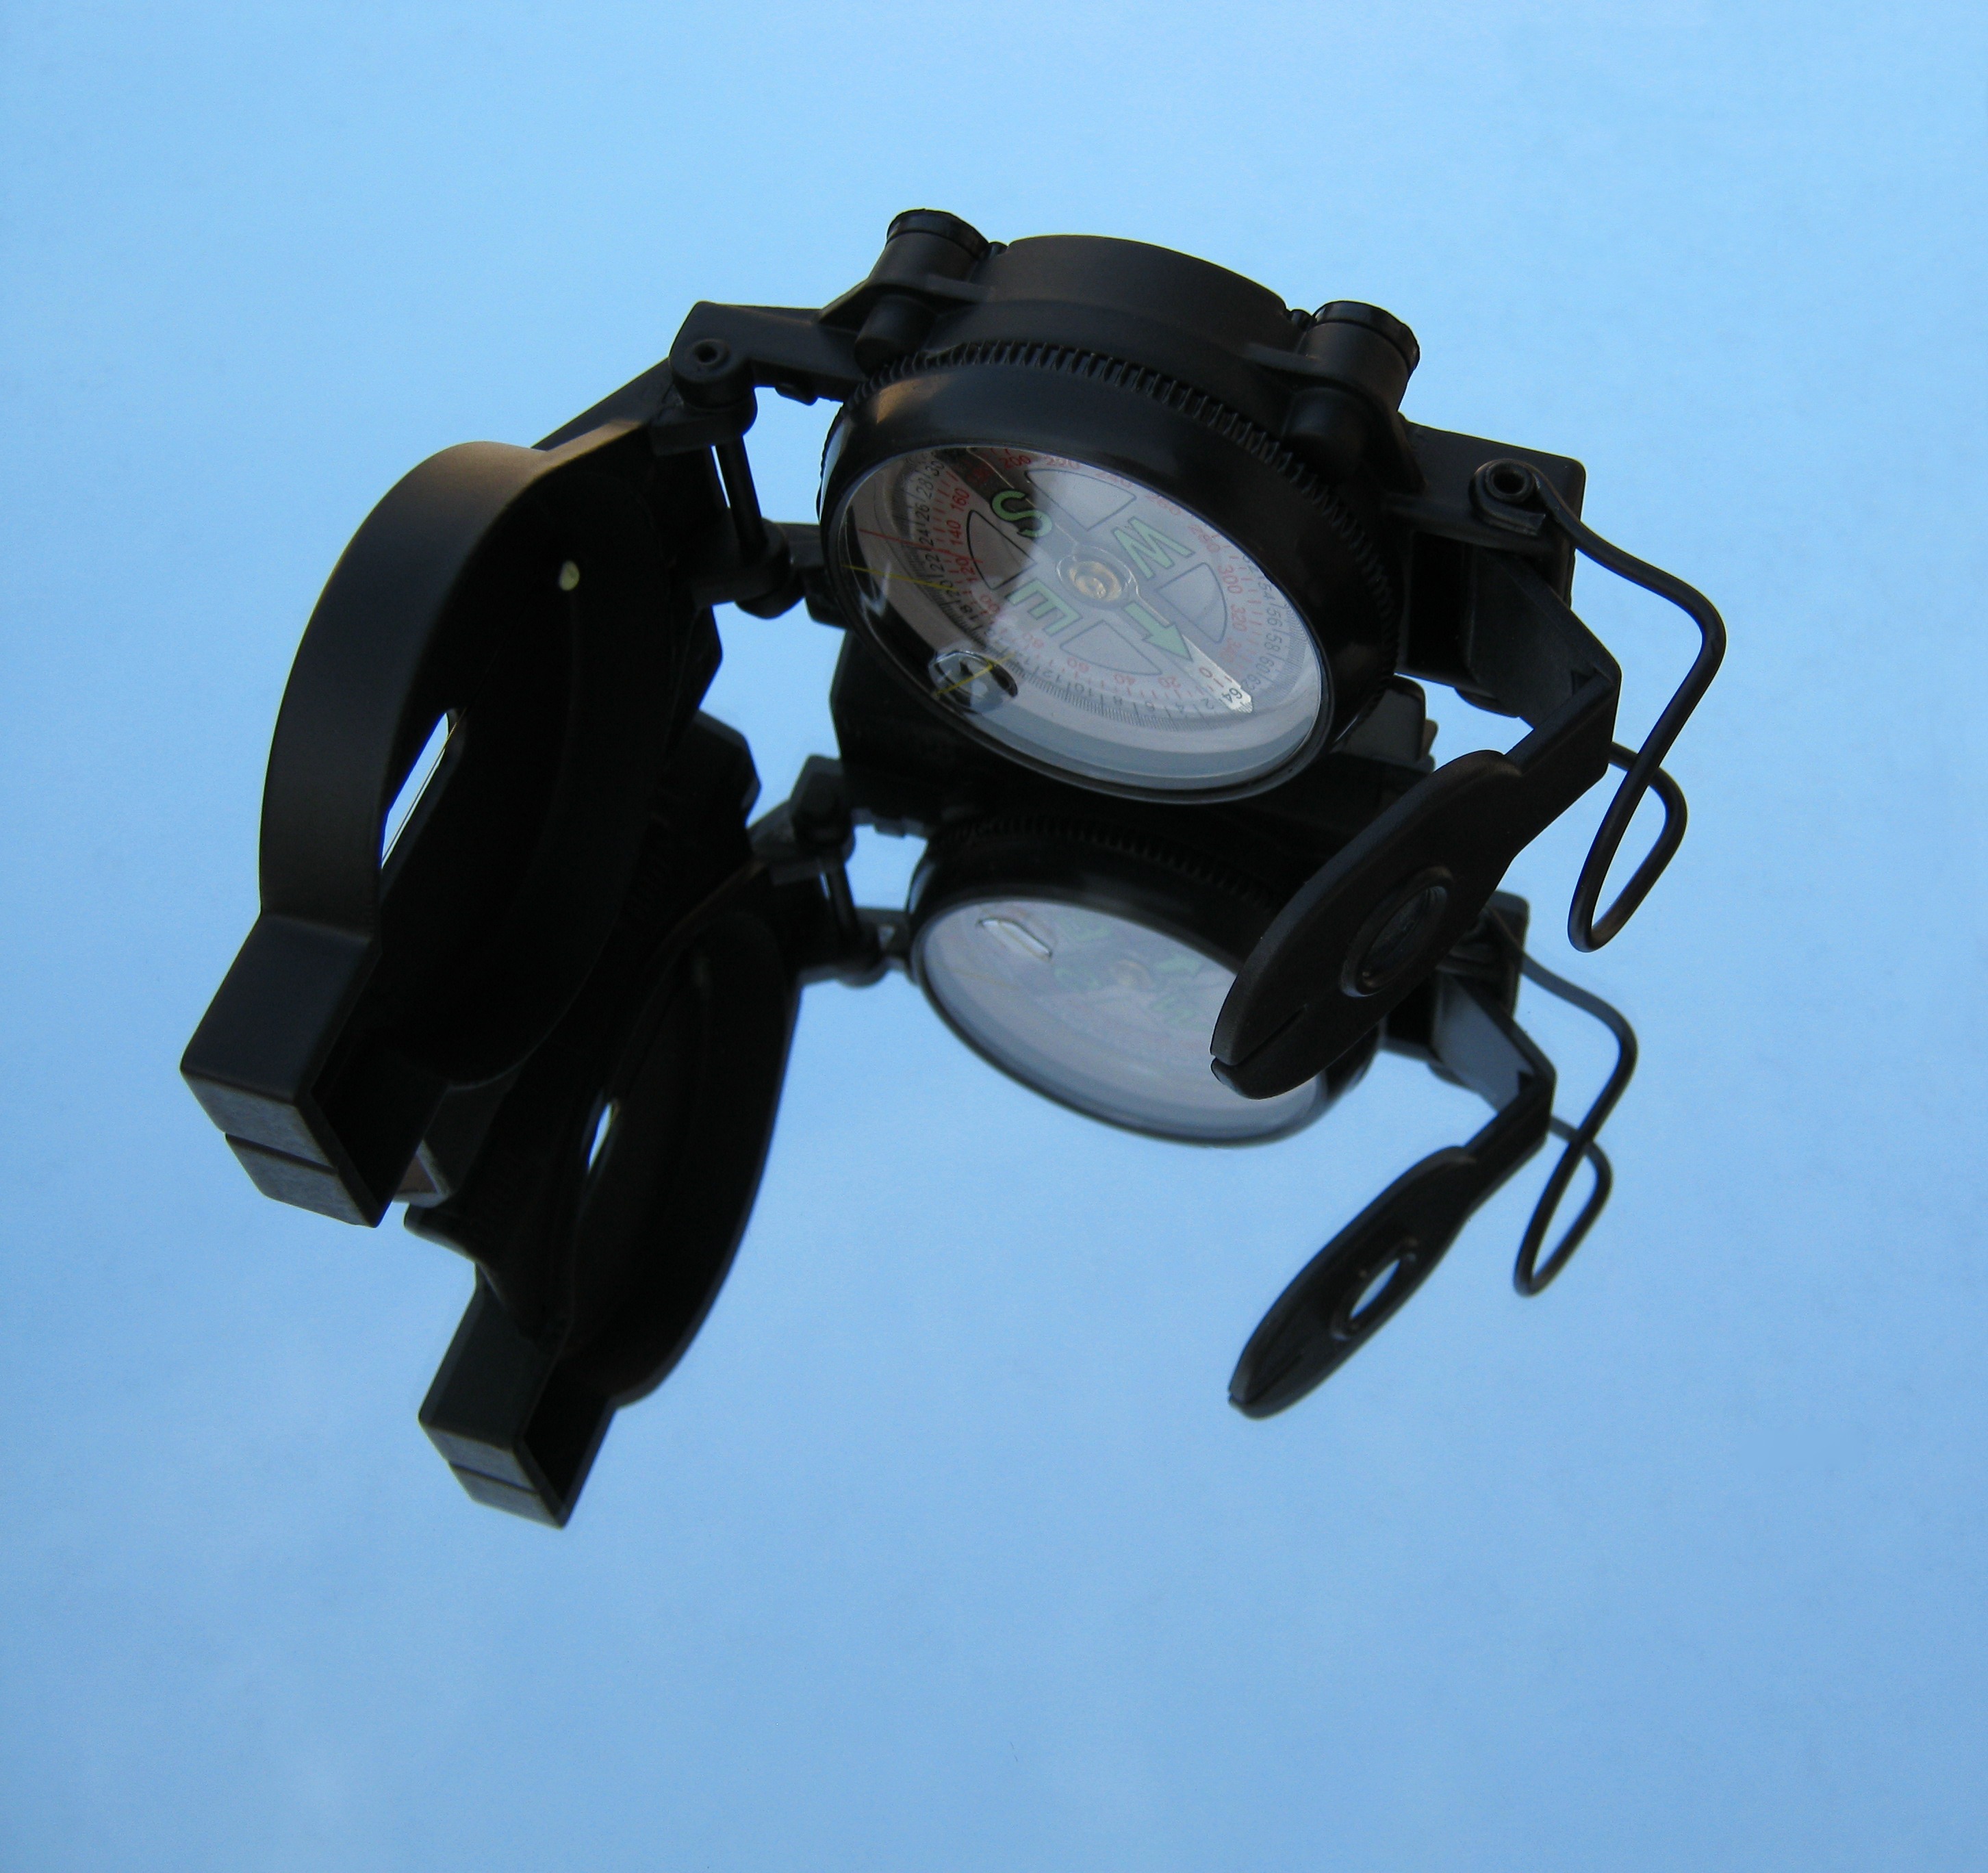
outdoor, light, ad, vehicle, compass, lighting, headlamp, goggles, light fixture, navigation, costume, magnetic, compass point, personal protective equipment